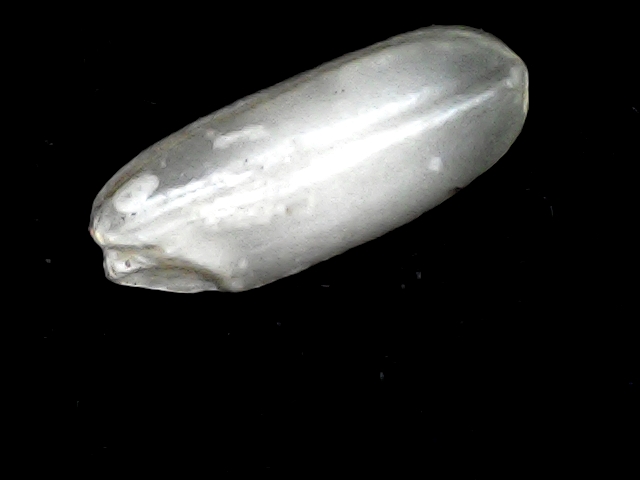
Rice variety: BD51